Suresh Angadi

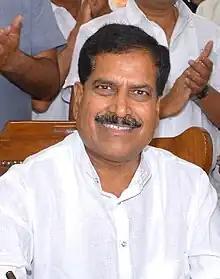
Angadi assuming office in May 2019

Suresh Channabasappa Angadi (1 June 1955 – 23 September 2020) was an Indian politician who served as the Union Minister of State for Railways of India from 30 May 2019 to 23 September 2020. He was Member of Parliament, Lok Sabha from 2004 to September 2020. He was a leader of the Bharatiya Janata Party from Karnataka.